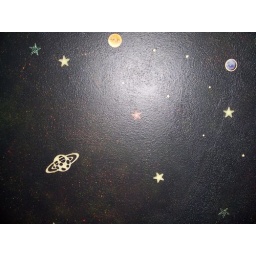
Ceiling in my computer room under black light.